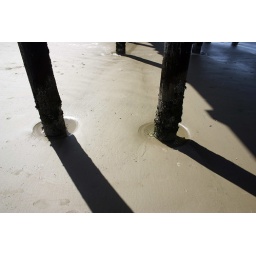
Holes and water in the sand